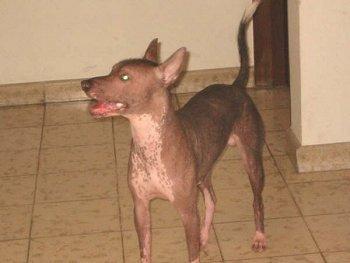
Mexican_hairless